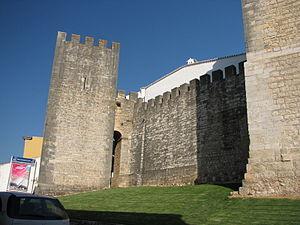
Cet article recense les monuments nationaux du district de Faro, au Portugal.